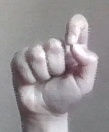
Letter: fa